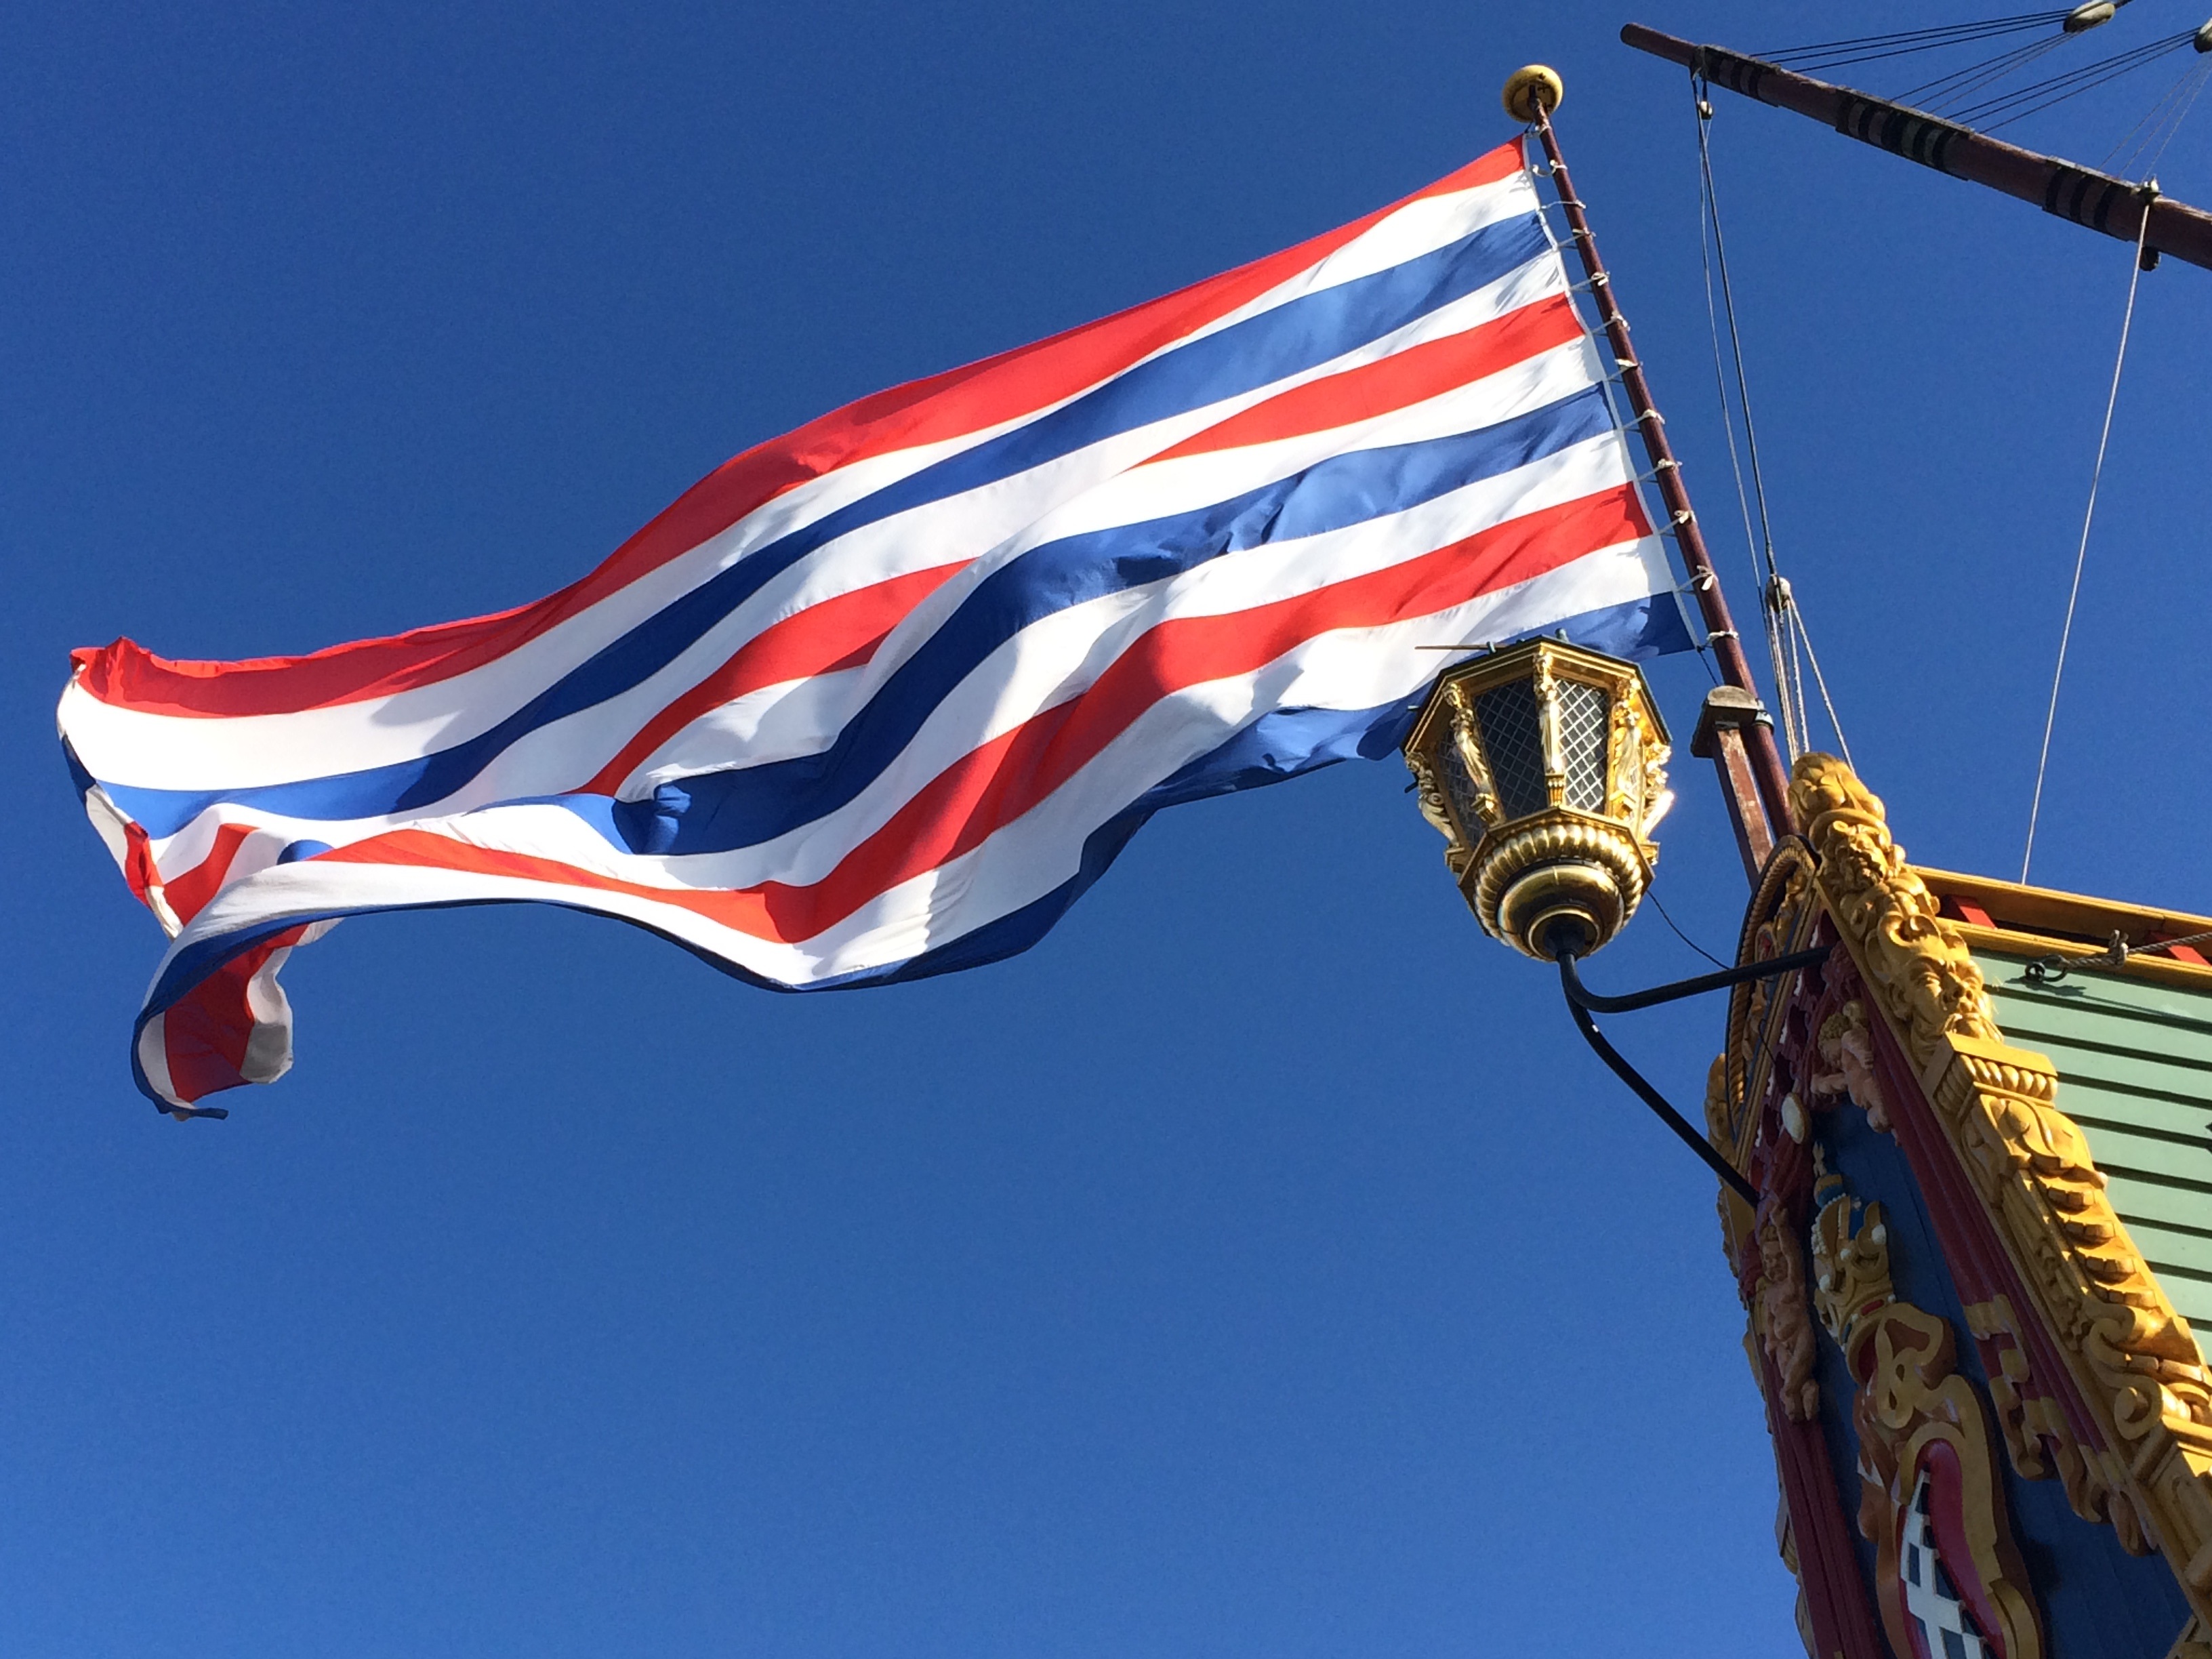
ship, pattern, lantern, flag, colors, colours, flag of the united states, batavia wharf, merchant navy, stipes